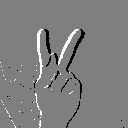
ASL letter: k